USS Buchanan (DDG-14)

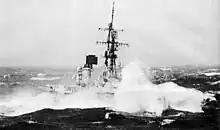
"Buchanan" in the North Pacific in 1983

On 18 March 1969 "Buchanan" was once again underway for the western Pacific with "Bon Homme Richard", , "Chevalier", and "Southerland". During this deployment, the destroyer once again served as a plane guard for "Ticonderoga" in the Gulf of Tonkin (8–24 May) and provided NGFS for troops in the I and II Corps Tactical Zones. Her guns supported the men of the 3rd Marine Infantry Regiment and the 173rd Airborne Brigade in the area of Da Nang (16 June–16 July 1969). During these operations Buchanan sent more than five thousand 127 mm shells downrange toward the enemy. "Buchanan" made several port calls for upkeep and rest for her weary crewmen at Subic Bay (30 April–8 May, 2–4 September), Sasebo (28 May–8 June, 5–16 August, 25–30 August) and Hong Kong (18–24 July) before steaming for San Diego on 4 September 1969. Once back at her home port on 18 September, "Buchanan" underwent a survey and inspection (24–26 November), ending the year working with destroyer tender .